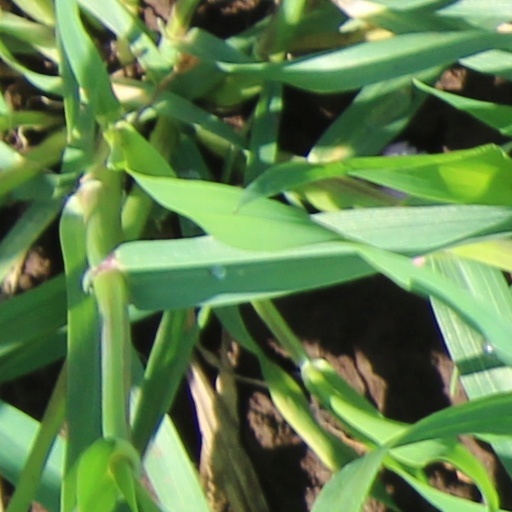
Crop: wheat